Civil Censorship Detachment

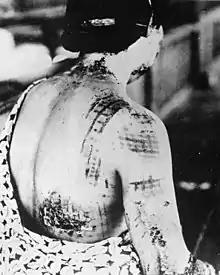
A "hibakusha", her "kimono" pattern burned into her skin.

The censorship regarding the nuclear bombing in Hiroshima and Nagasaki has particularly had a devastating impact on its survivors, such as the "hibakusha". As the censorship produced an informative gap in what the Japanese people knew about the atomic bomb, many Hibakusha suffered from severe discrimination, poverty, and loneliness amid ignorance about the incident. Not only were Hibakusha discriminated against in the workplace but also in marriage, as the survivors, especially women, were thought to be prone to have deformed children. The fact that many Hibakusha chose to keep their status secret due to the widespread discrimination made them unable to access the necessary medical care and further isolated them, ultimately leaving the survivors to live in constant fear. The censorship also made it impossible for not only the Japanese but also the world to comprehend the full extent of the dangers of using nuclear weapons. Everyone, including the Japanese, Americans, and the world, were exposed to limited pieces of information, unable to grasp the full picture.